Godrevy Head to St Agnes

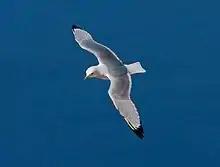
A Black-legged Kittiwake, found on the site, in flight

Scarlet and gold star coral are present within the rocky intertidal shores, rare for the Cornish coast; with grey seal ("Halichoerus grypus") having breeding sites within the inaccessible sea caves. The rest of the cliffs, along with the offshore islands, are an important breeding site for a variety of seabird species and are home to the largest Cornish breeding colony of black-legged kittiwake ("Rissa tridactyla"), with 1000–5000 birds being recorded in the area.